Charlevoix, Michigan

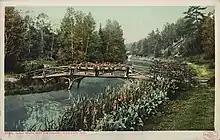
Rustic Bridge over Old Channel in Charlevoix, circa 1900s

In 1880, several members of the First Congregational Church of Chicago formed a Chicago Summer Resort association, now known as the "Chicago Club." Early citizens contributed to the founding of such early institutions as the Lewis Grand Opera House (1883) and Methodist (1878) and Congregational (1885) churches.